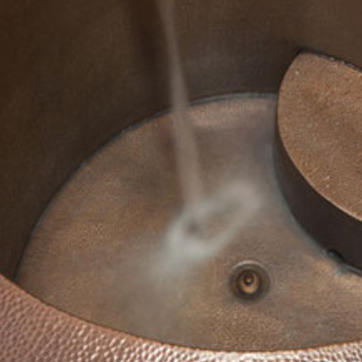
Material: water